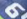
Number: 6